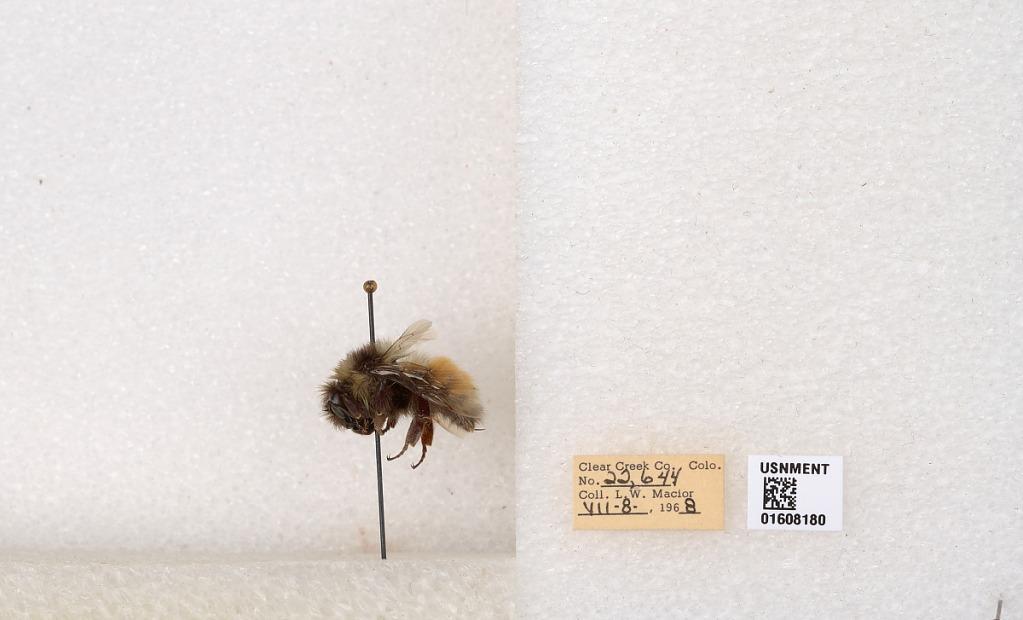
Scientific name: Bombus (Pyrobombus) sylvicola Kirby
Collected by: L. Macior
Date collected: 1968-7-8
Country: United States
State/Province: Colorado
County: Clear Creek
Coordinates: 39.6891, -105.644